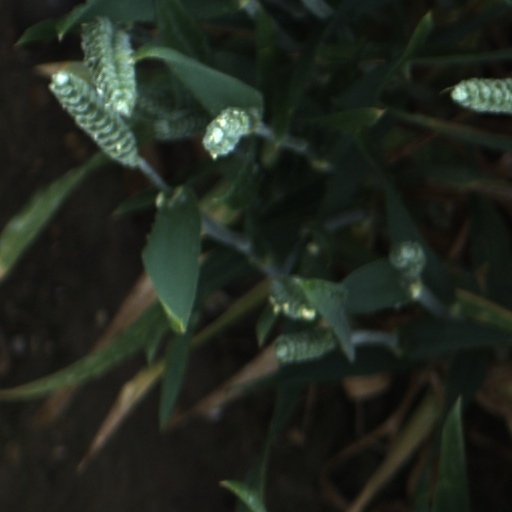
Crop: wheat